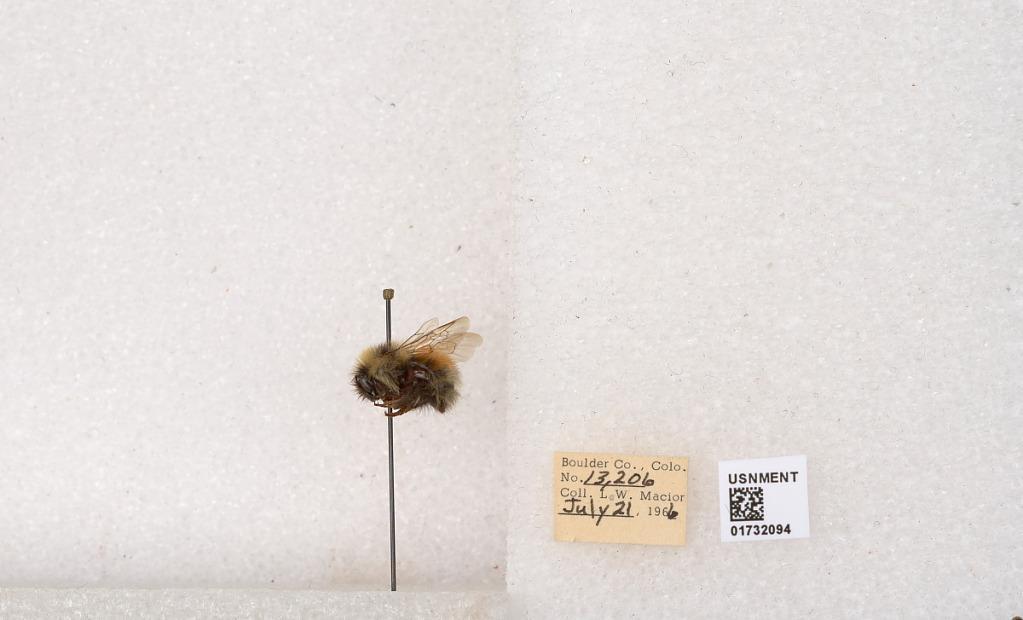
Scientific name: Bombus (Pyrobombus) sylvicola Kirby
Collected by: L. Macior
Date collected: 1966-7-21
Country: United States
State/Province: Colorado
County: Boulder
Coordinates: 40.0163, -105.294